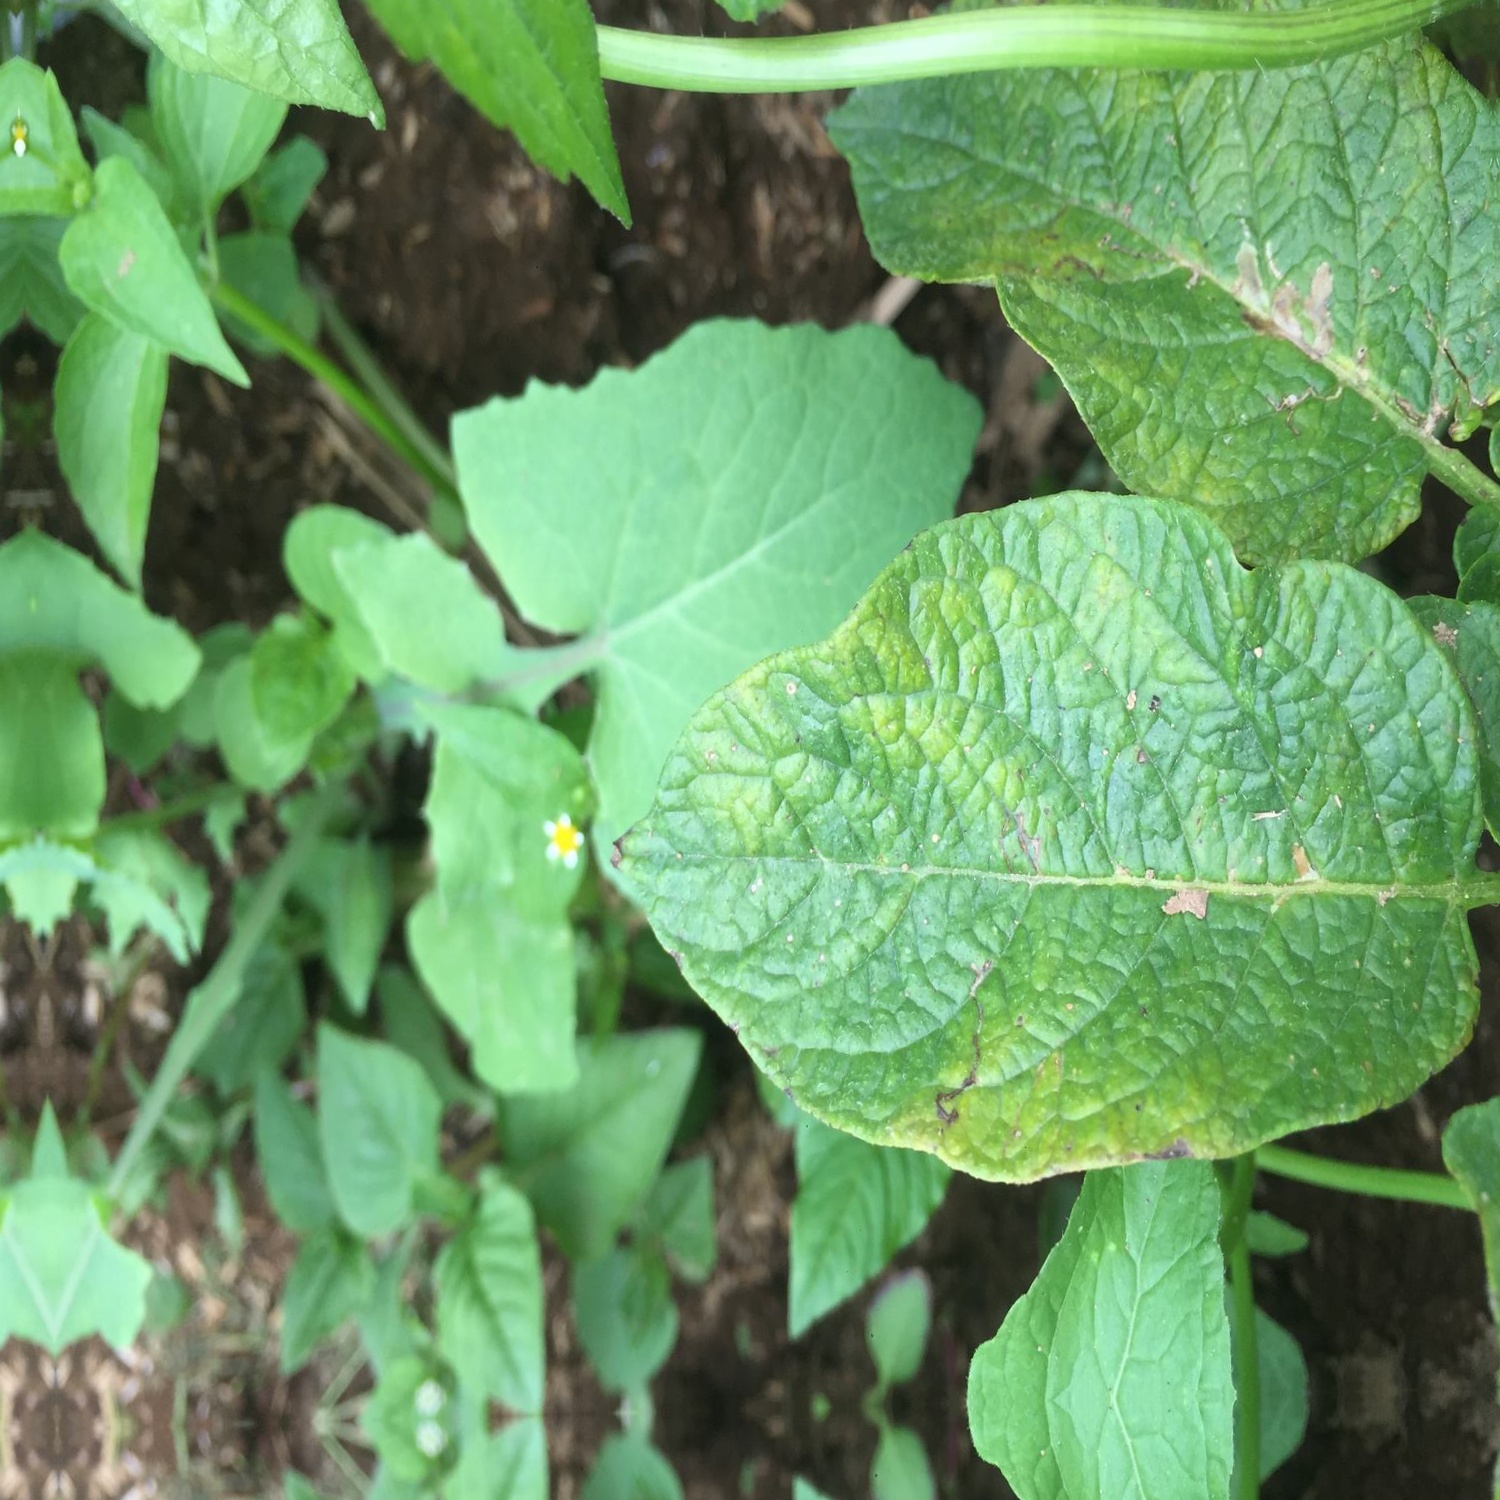
Etiqueta: Virus